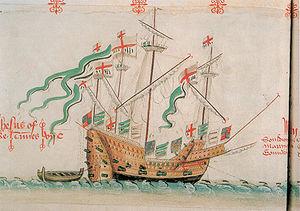
La bataille de San Juan de Ulúa aboutit à la fin désastreuse de la campagne d'une flottille corsaire anglaise composée de 6 navires qui se dédia entre 1567 et 1568, violant systématiquement la trêve conclue entre Philippe II d'Espagne et Élisabeth Iʳᵉ d'Angleterre, à attaquer les villages côtiers et les navires marchands espagnols, la traite d'esclaves et le commerce illégal dans les eaux de l'Amérique espagnole.